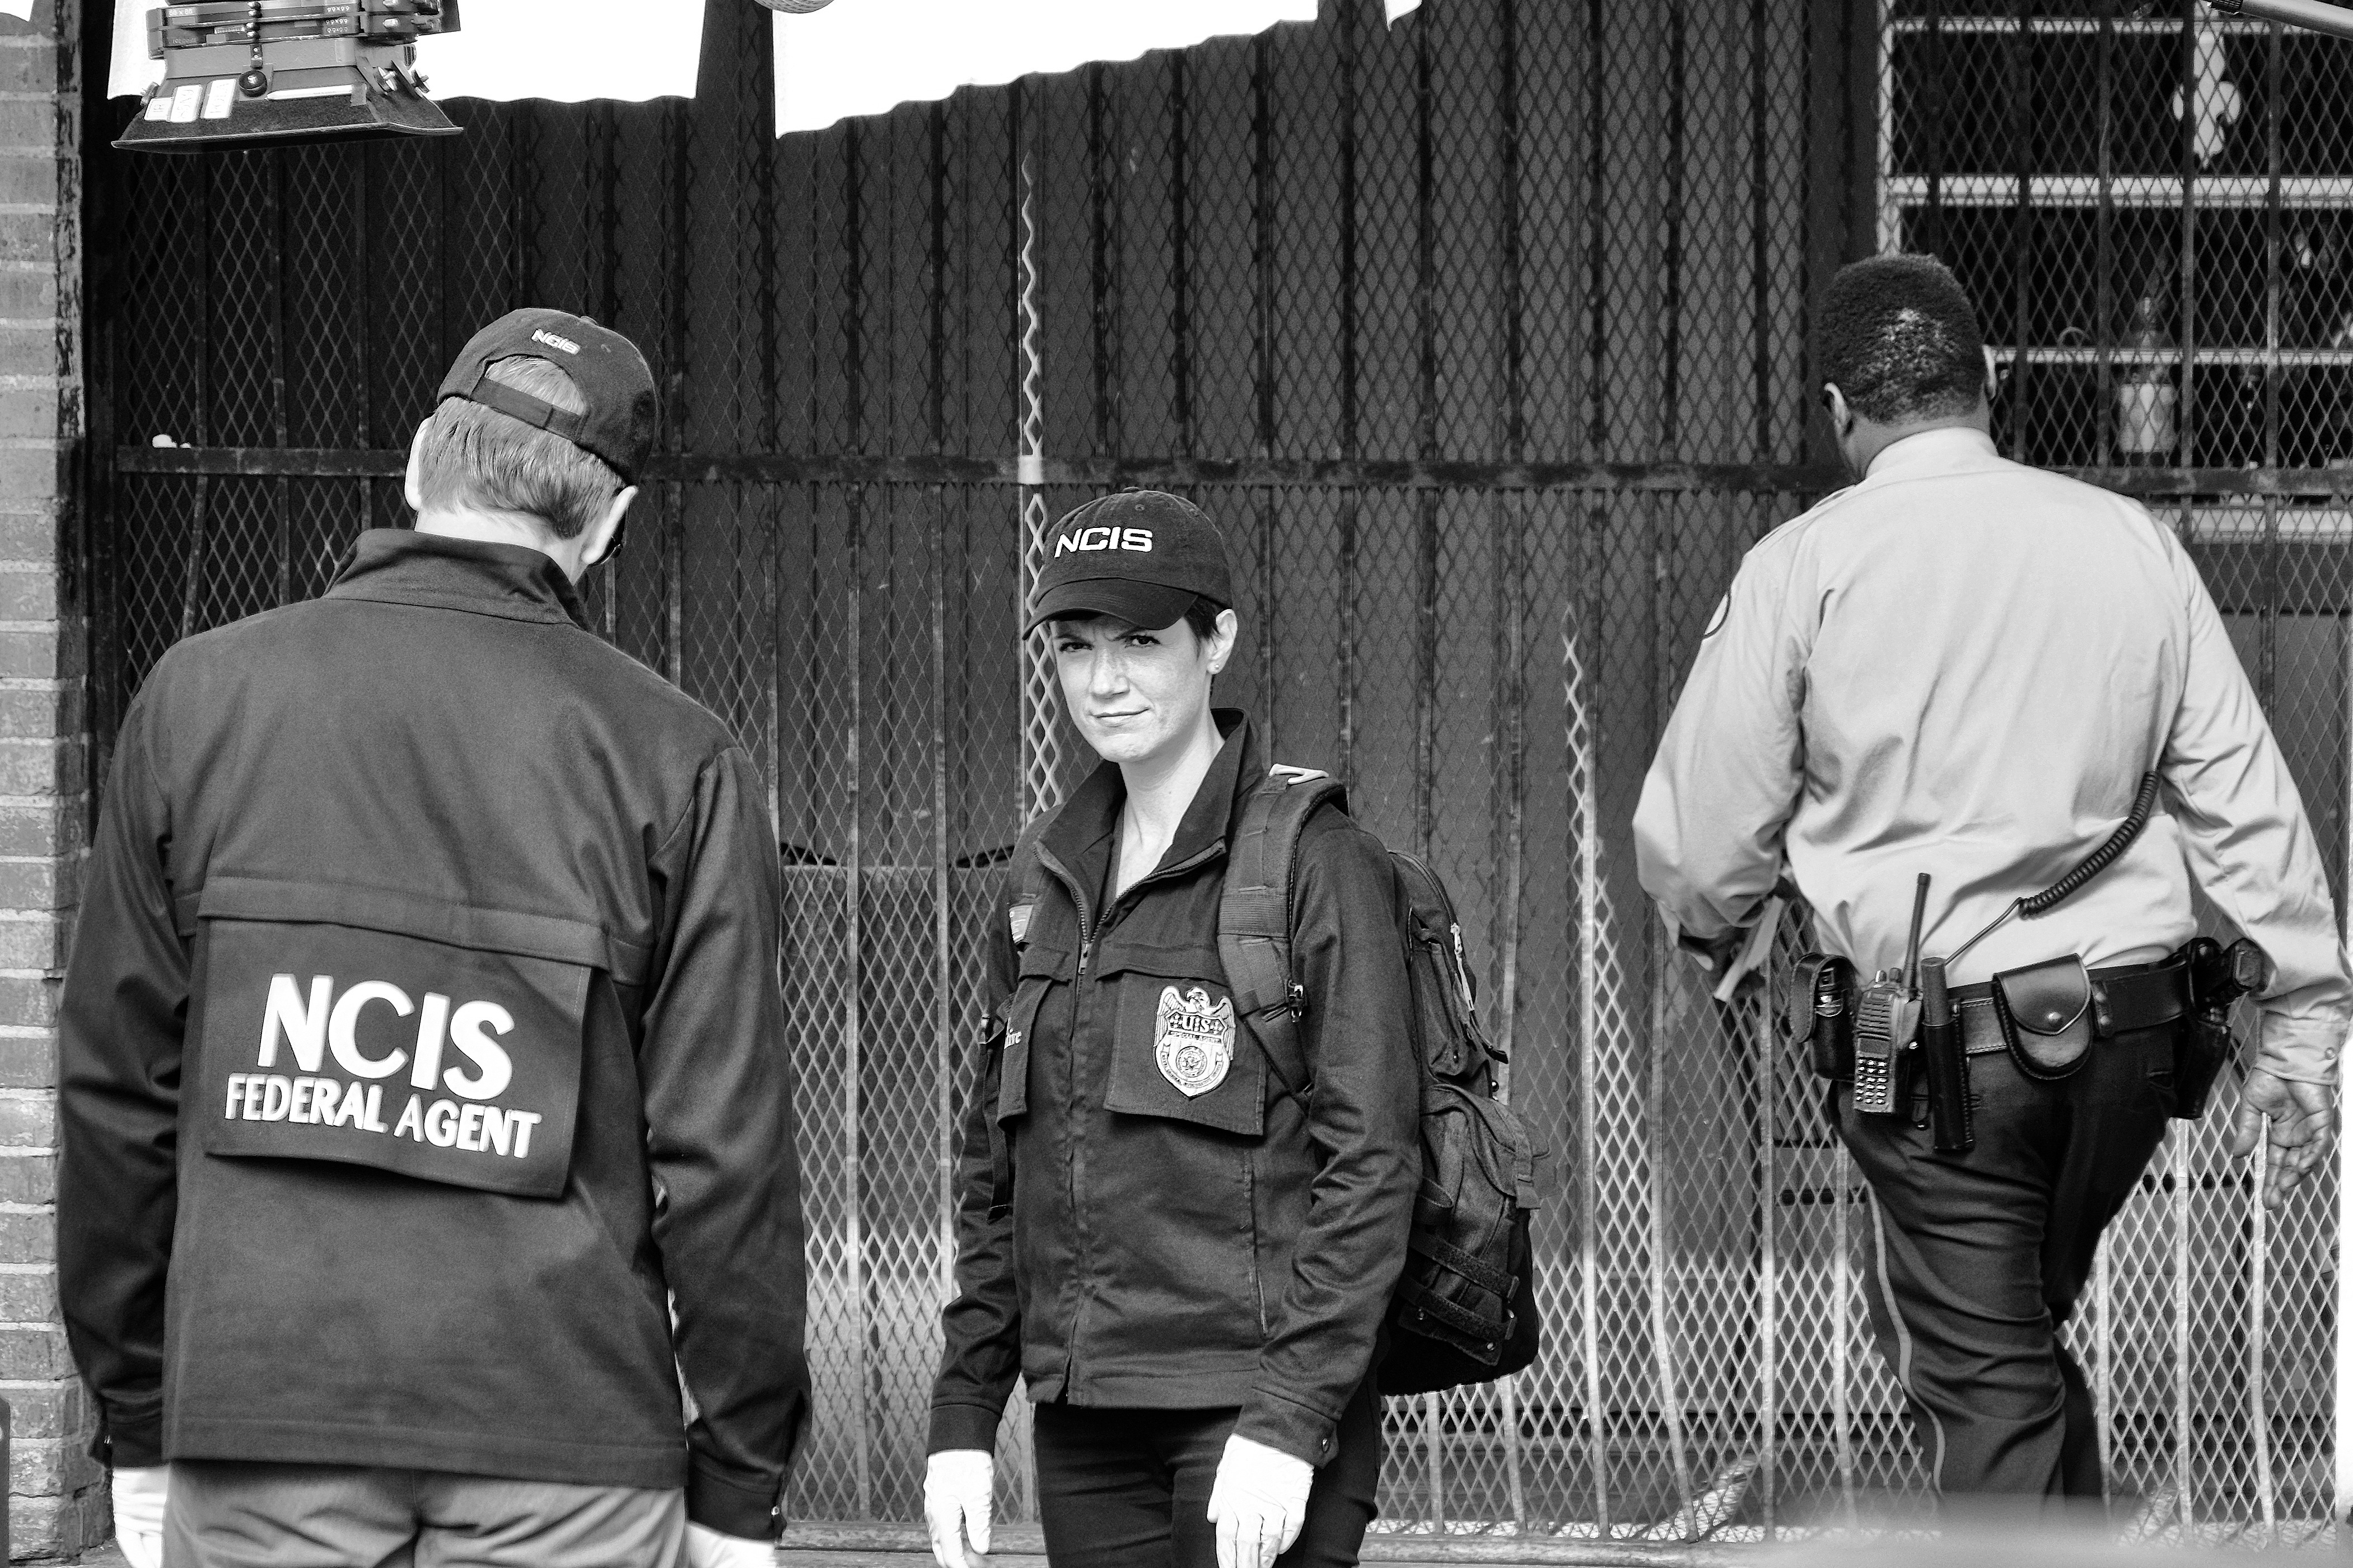
person, black and white, people, photography, television, black, monochrome, team, actress, laborer, new orleans, ncis, agent brody, murder scene, monochrome photography, militia